Diocese of Hispania

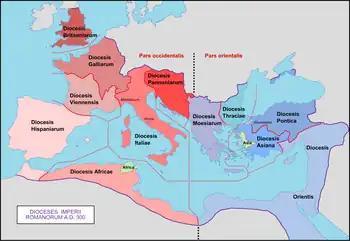
Roman diocese from around 293 to 337

The Diocese of Hispania was a late antique administrative unit ("Dioecesis") of the Roman Empire on the Iberian Peninsula. It existed from 298 to about 461 AD. Its capital was Augusta Emerita. The diocese was governed by a vicarius responsible to the praetorian prefect of Gaul.